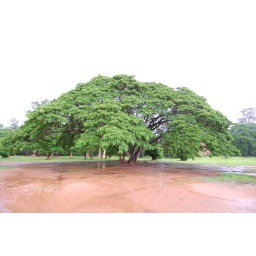
tree near elephant stand, siem reap, cambodia